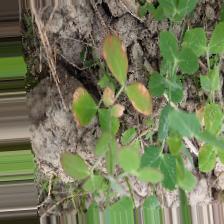
Label: Ascochyta blight